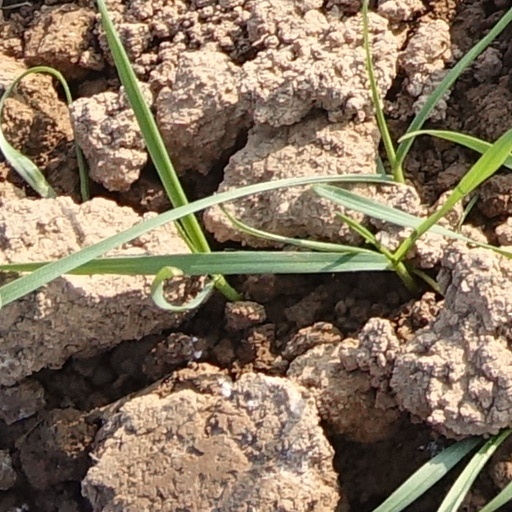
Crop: wheat